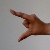
The image shows a hand gesture representing the letter 'Z' in Indian Sign Language.